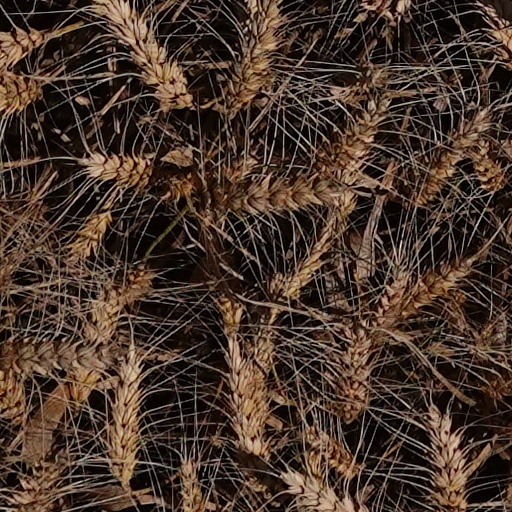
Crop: wheat